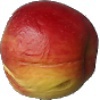
Label: red_yellow_apple